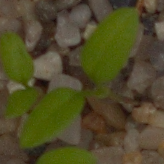
Label: common_chickweed